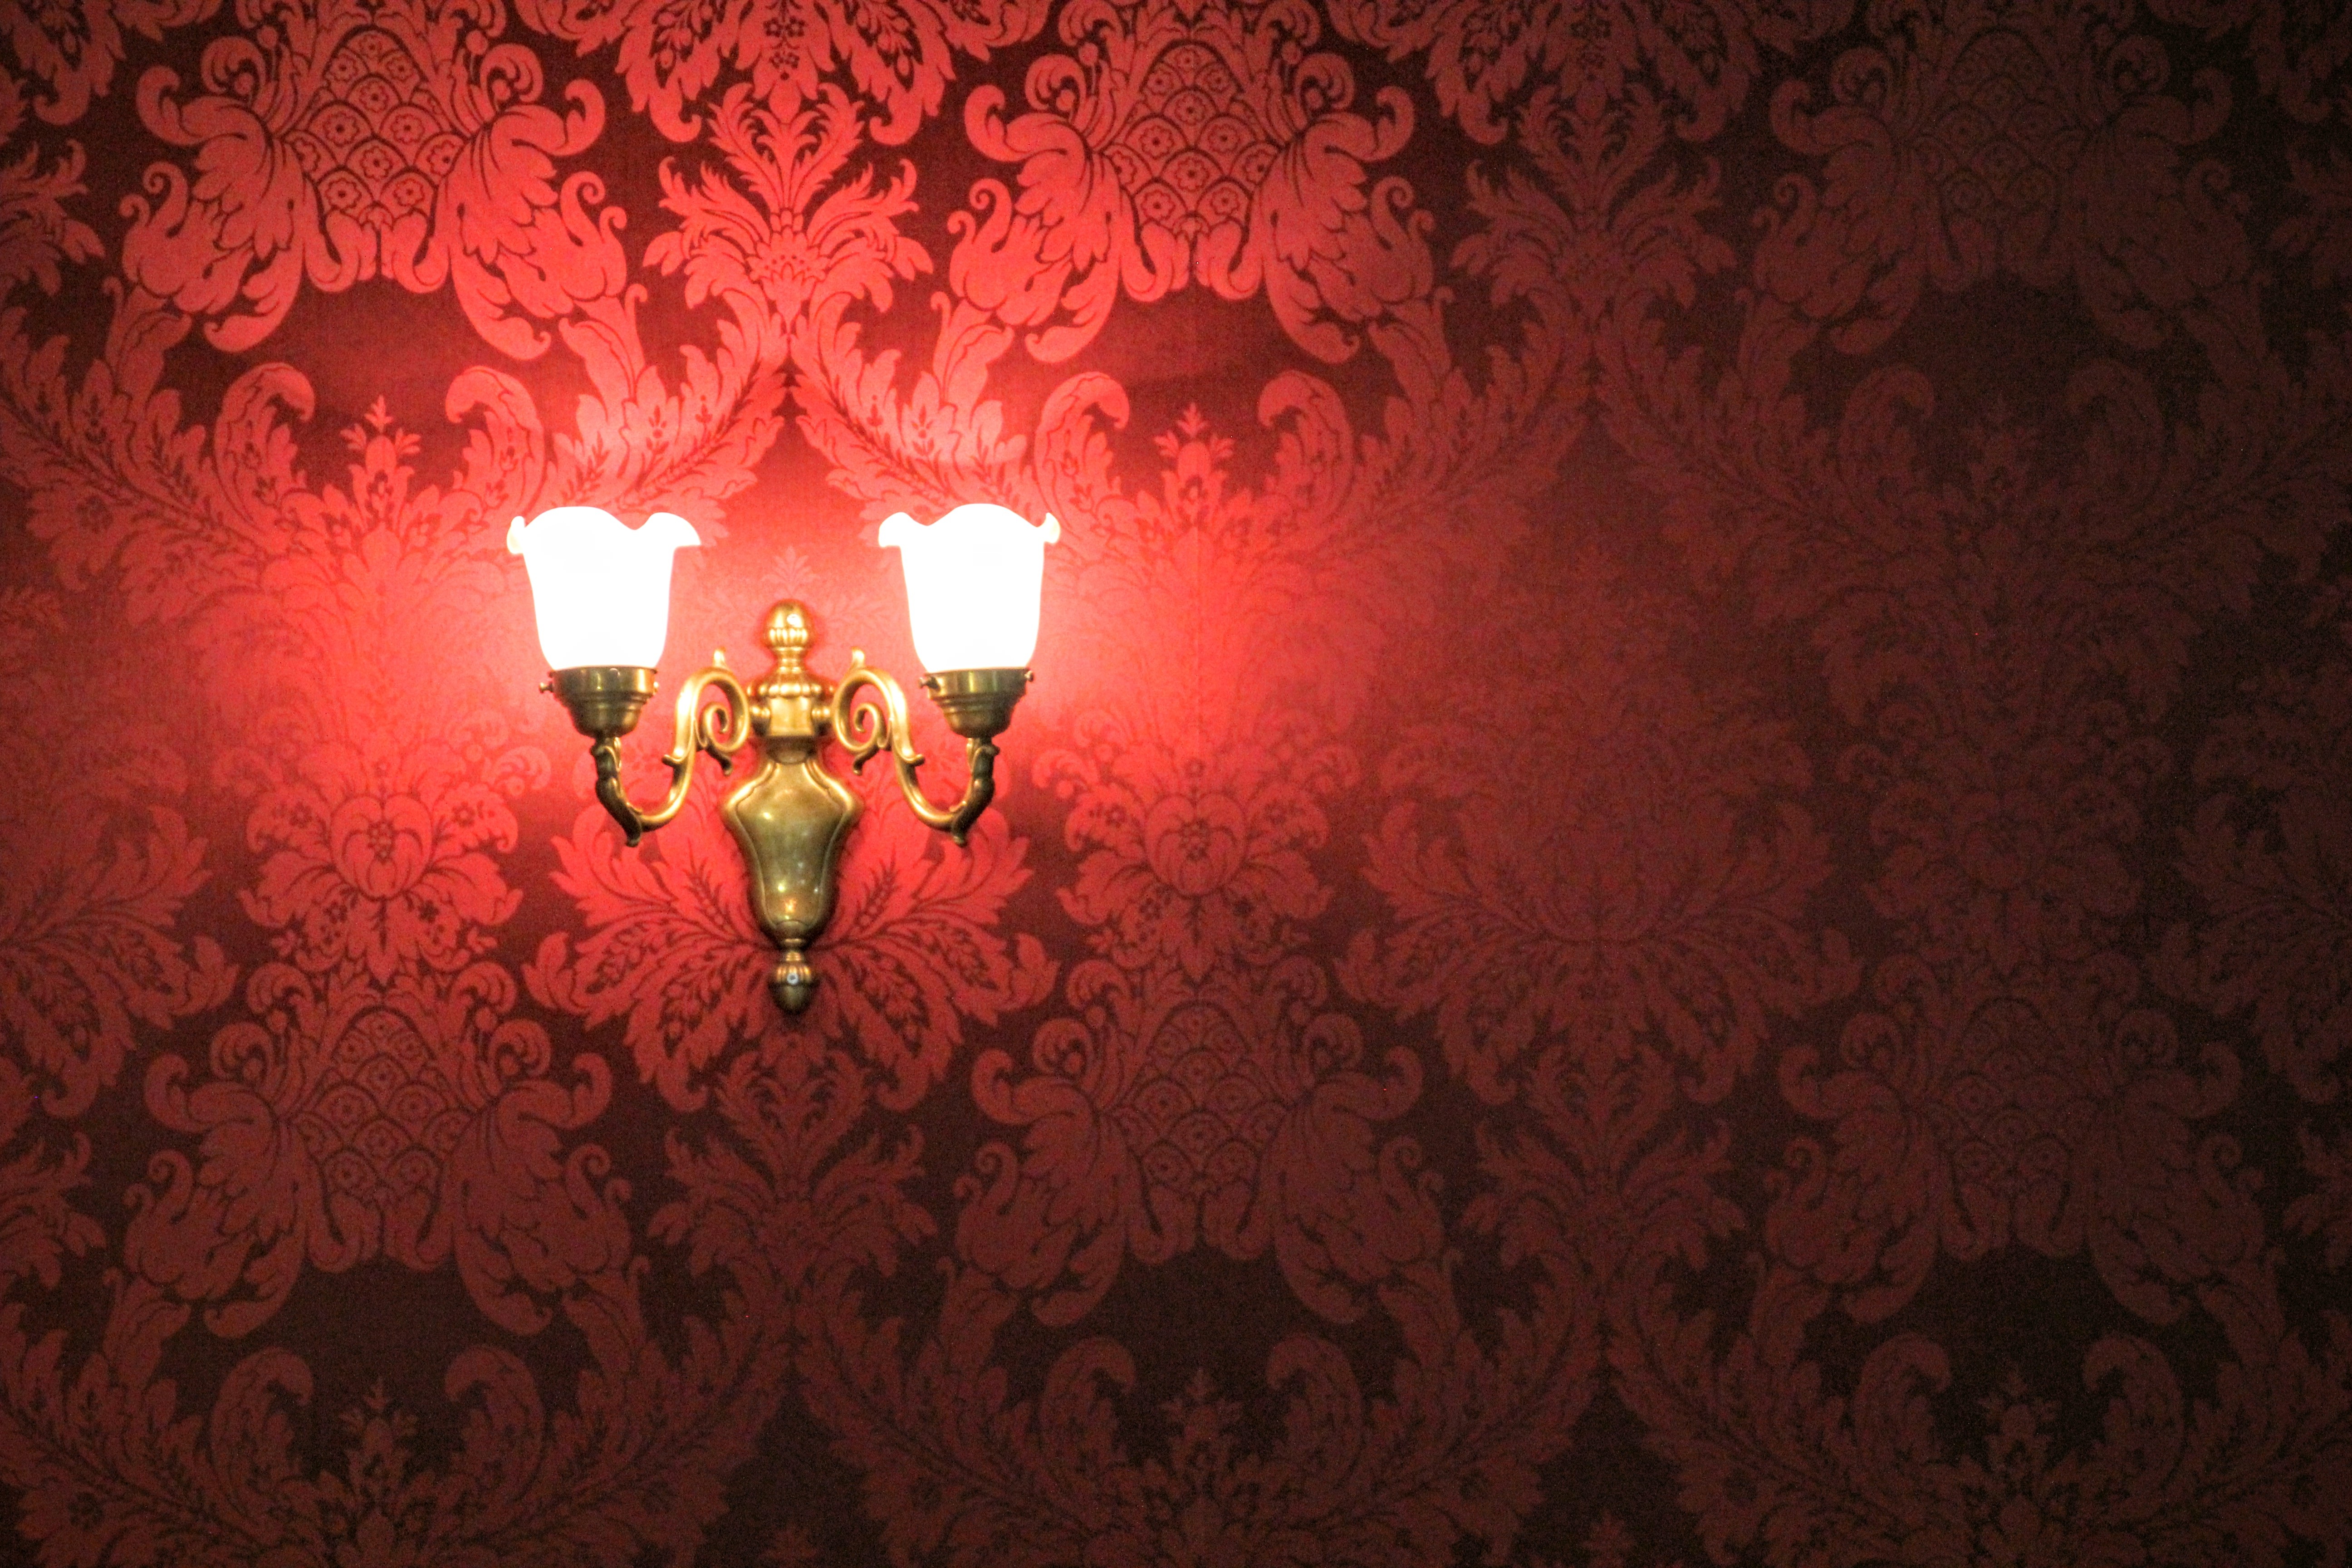
light, flower, red, nostalgia, darkness, lamp, lampshade, lighting, ornament, wallpaper, mood, stylish, screenshot, atmospheric, ambience, room lighting, 70th, ornament wallpaper, computer wallpaper